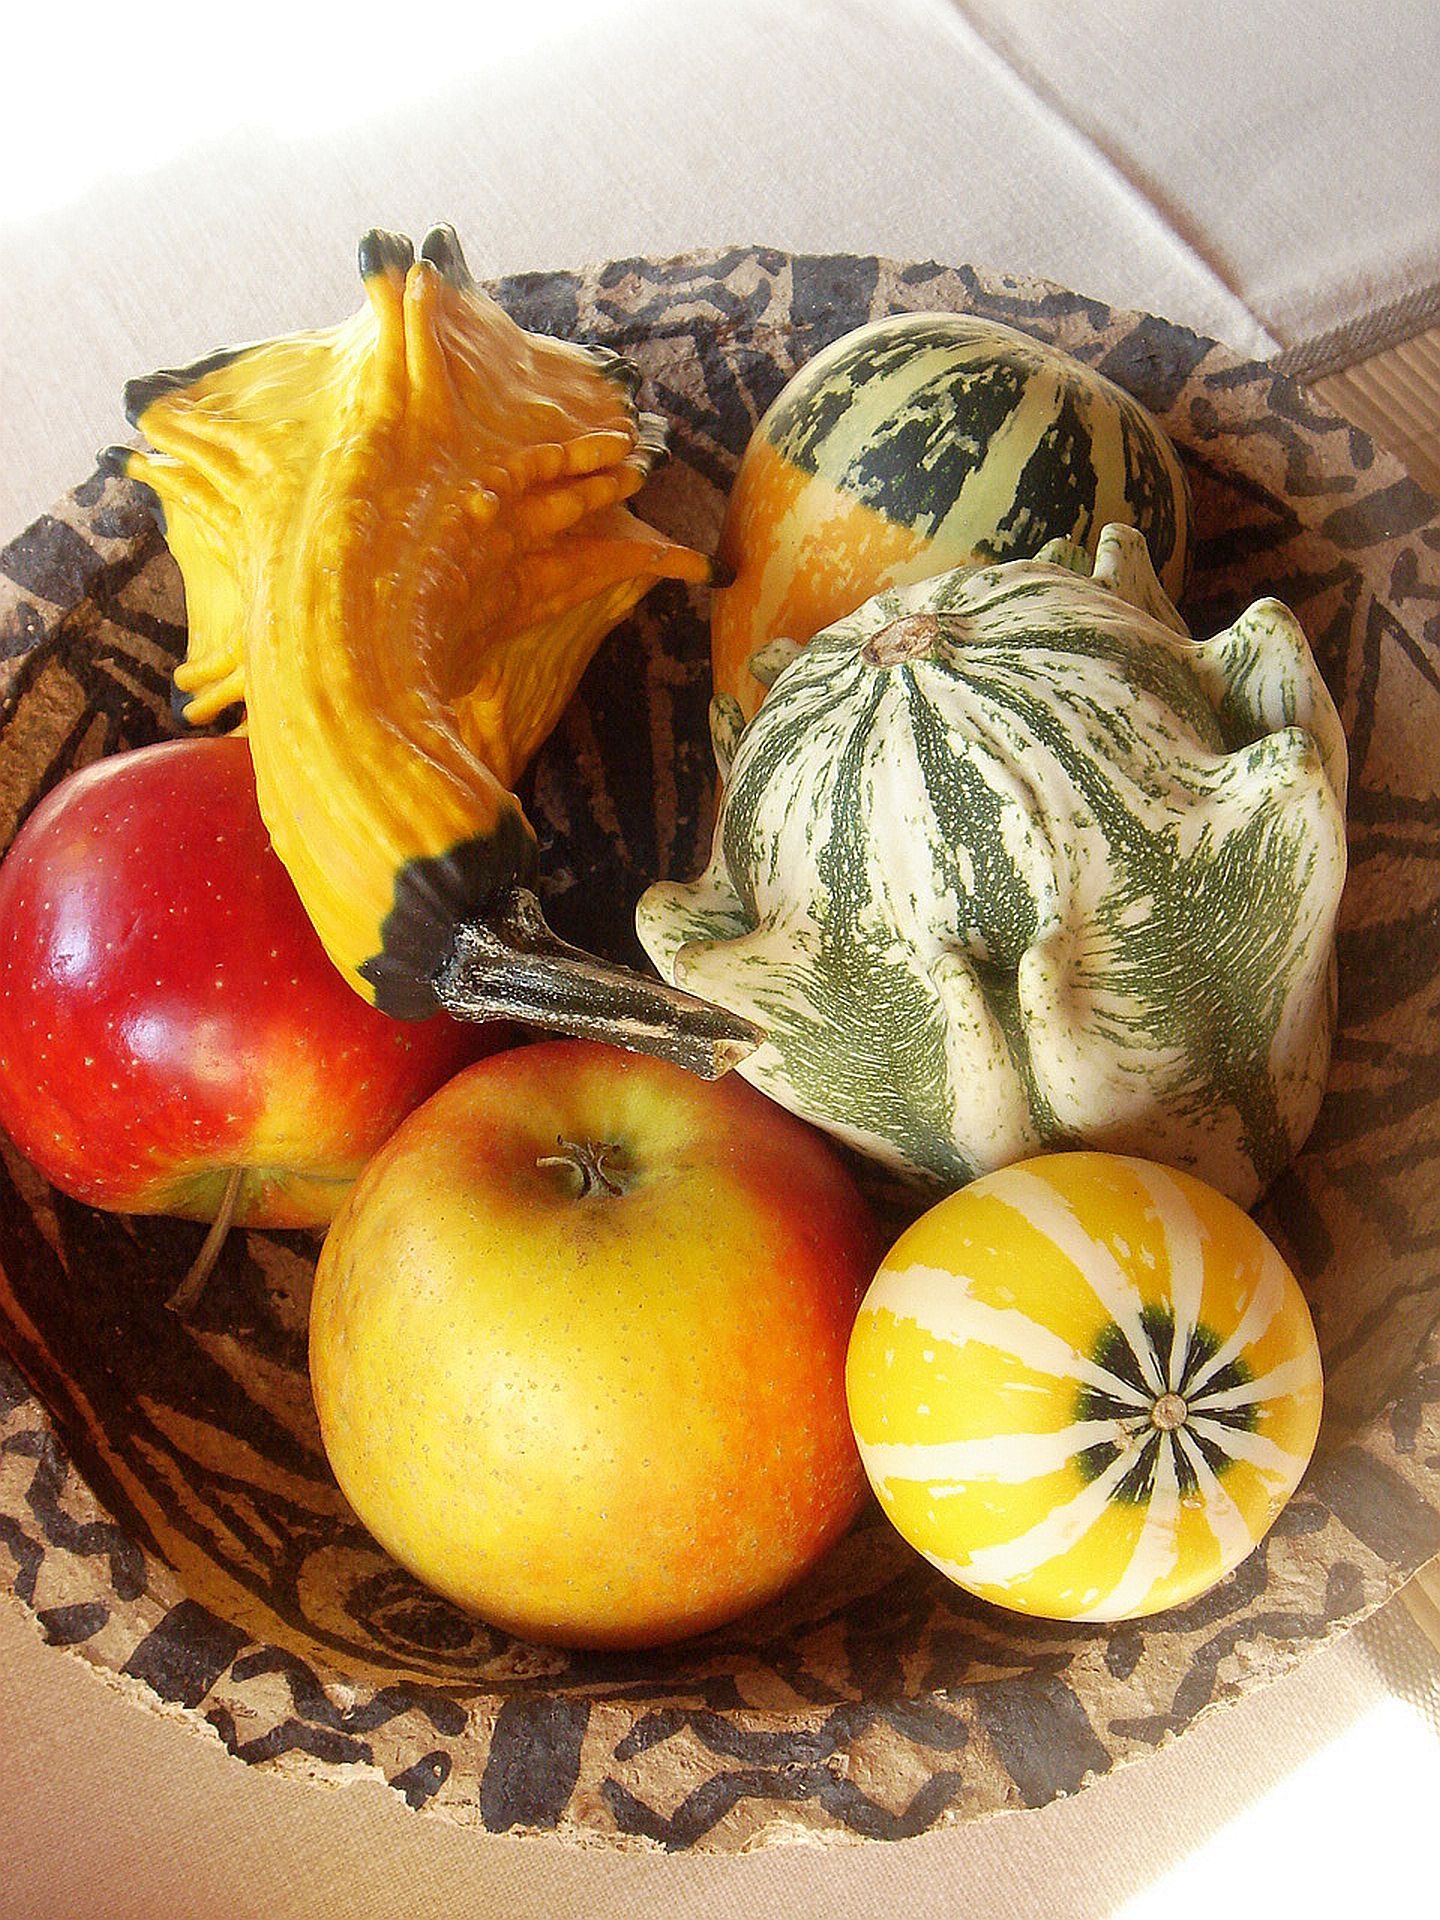
apple, plant, fruit, decoration, food, produce, vegetable, autumn, pumpkin, still life, painting, gourd, colors, fruits, tangerine, calabaza, shape, cucurbita, flowering plant, winter squash, land plant